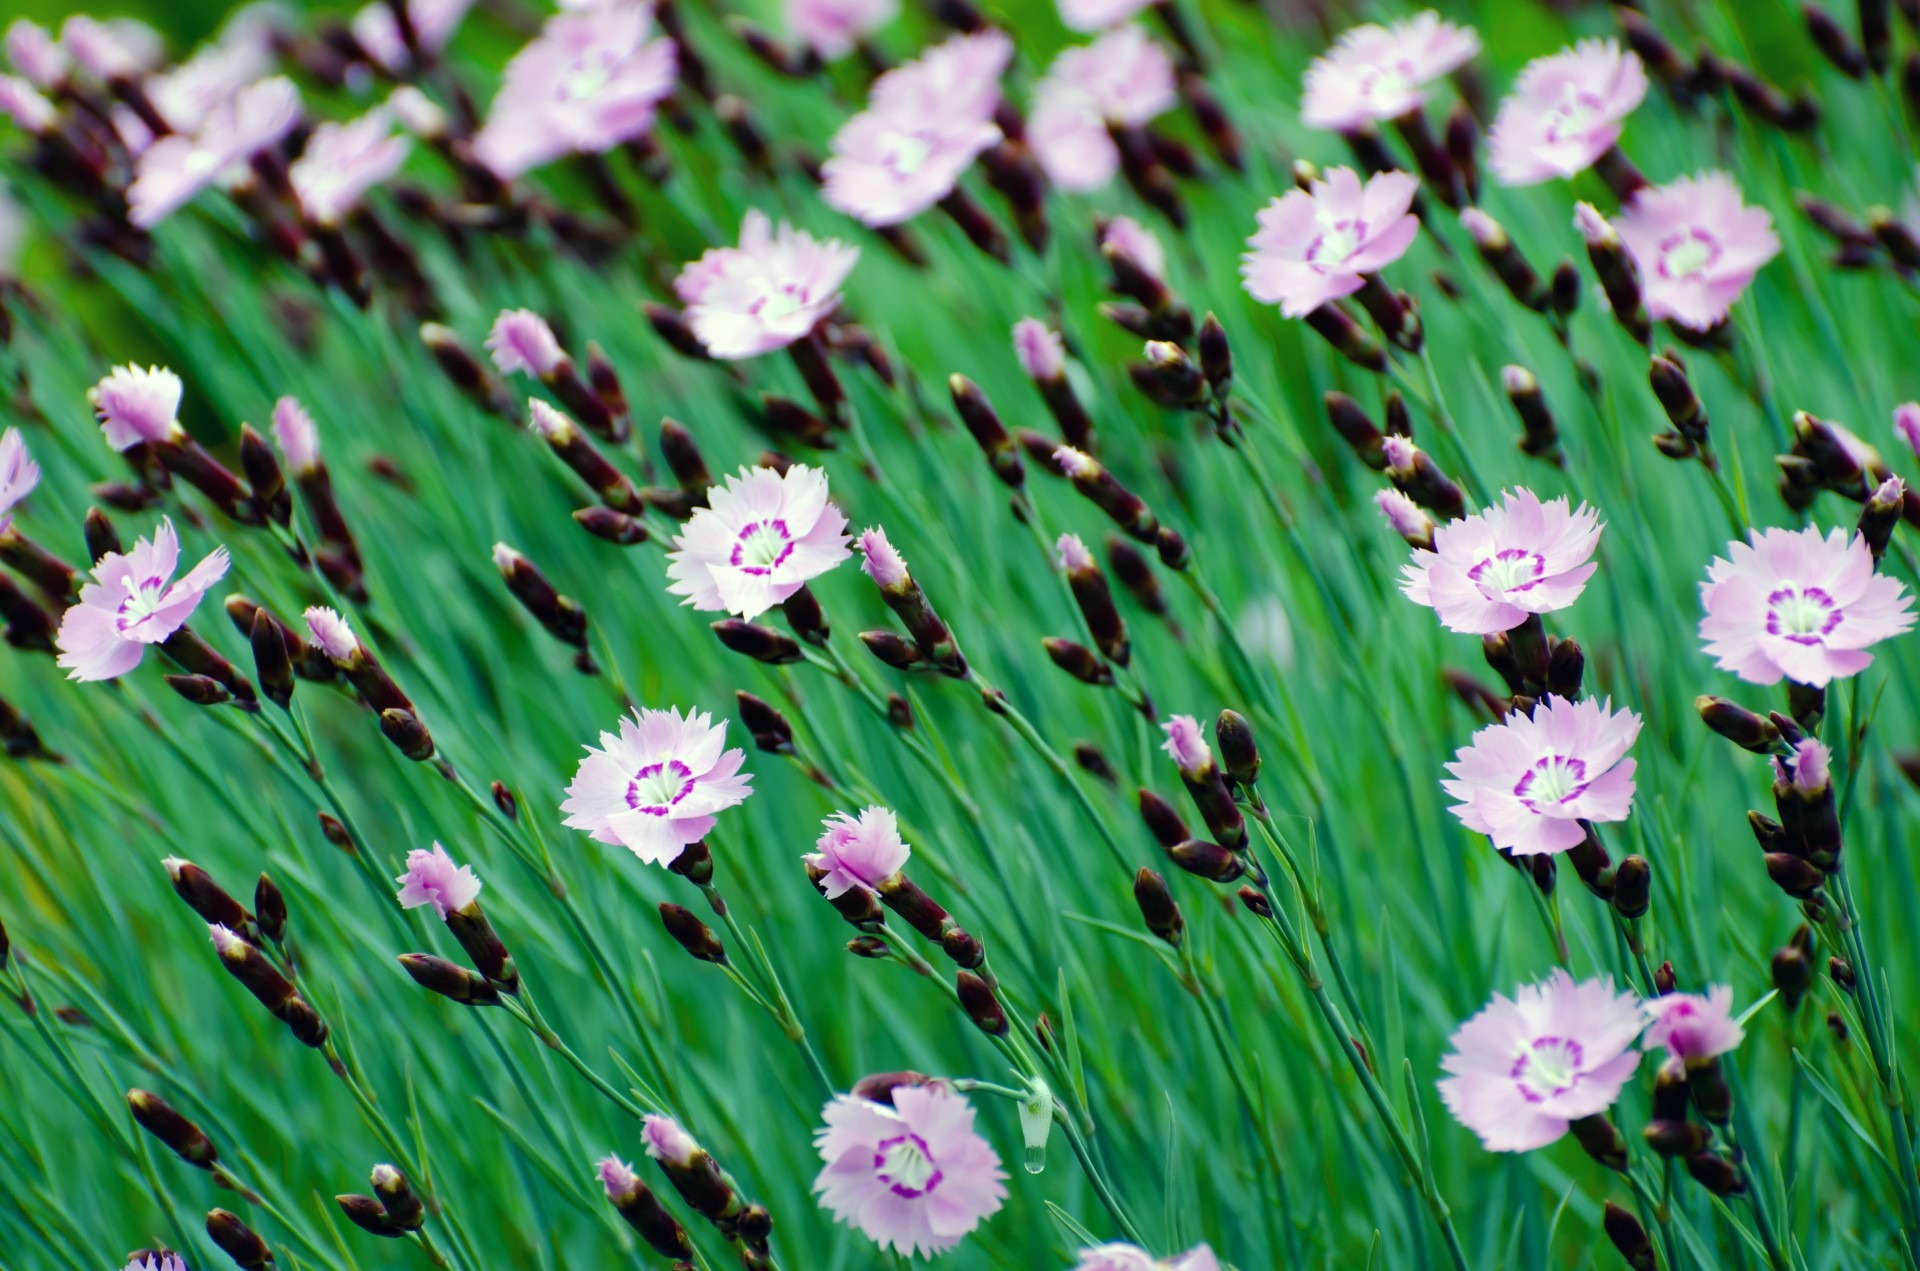
nature, grass, blossom, plant, field, meadow, prairie, flower, petal, bloom, summer, decoration, food, spring, green, herb, produce, vegetable, color, macro, natural, fresh, botany, blooming, object, garden, close, flora, wildflower, background, gardening, details, pure, chives, dianthus, flowering plant, grass family, plant stem, land plant, pink family